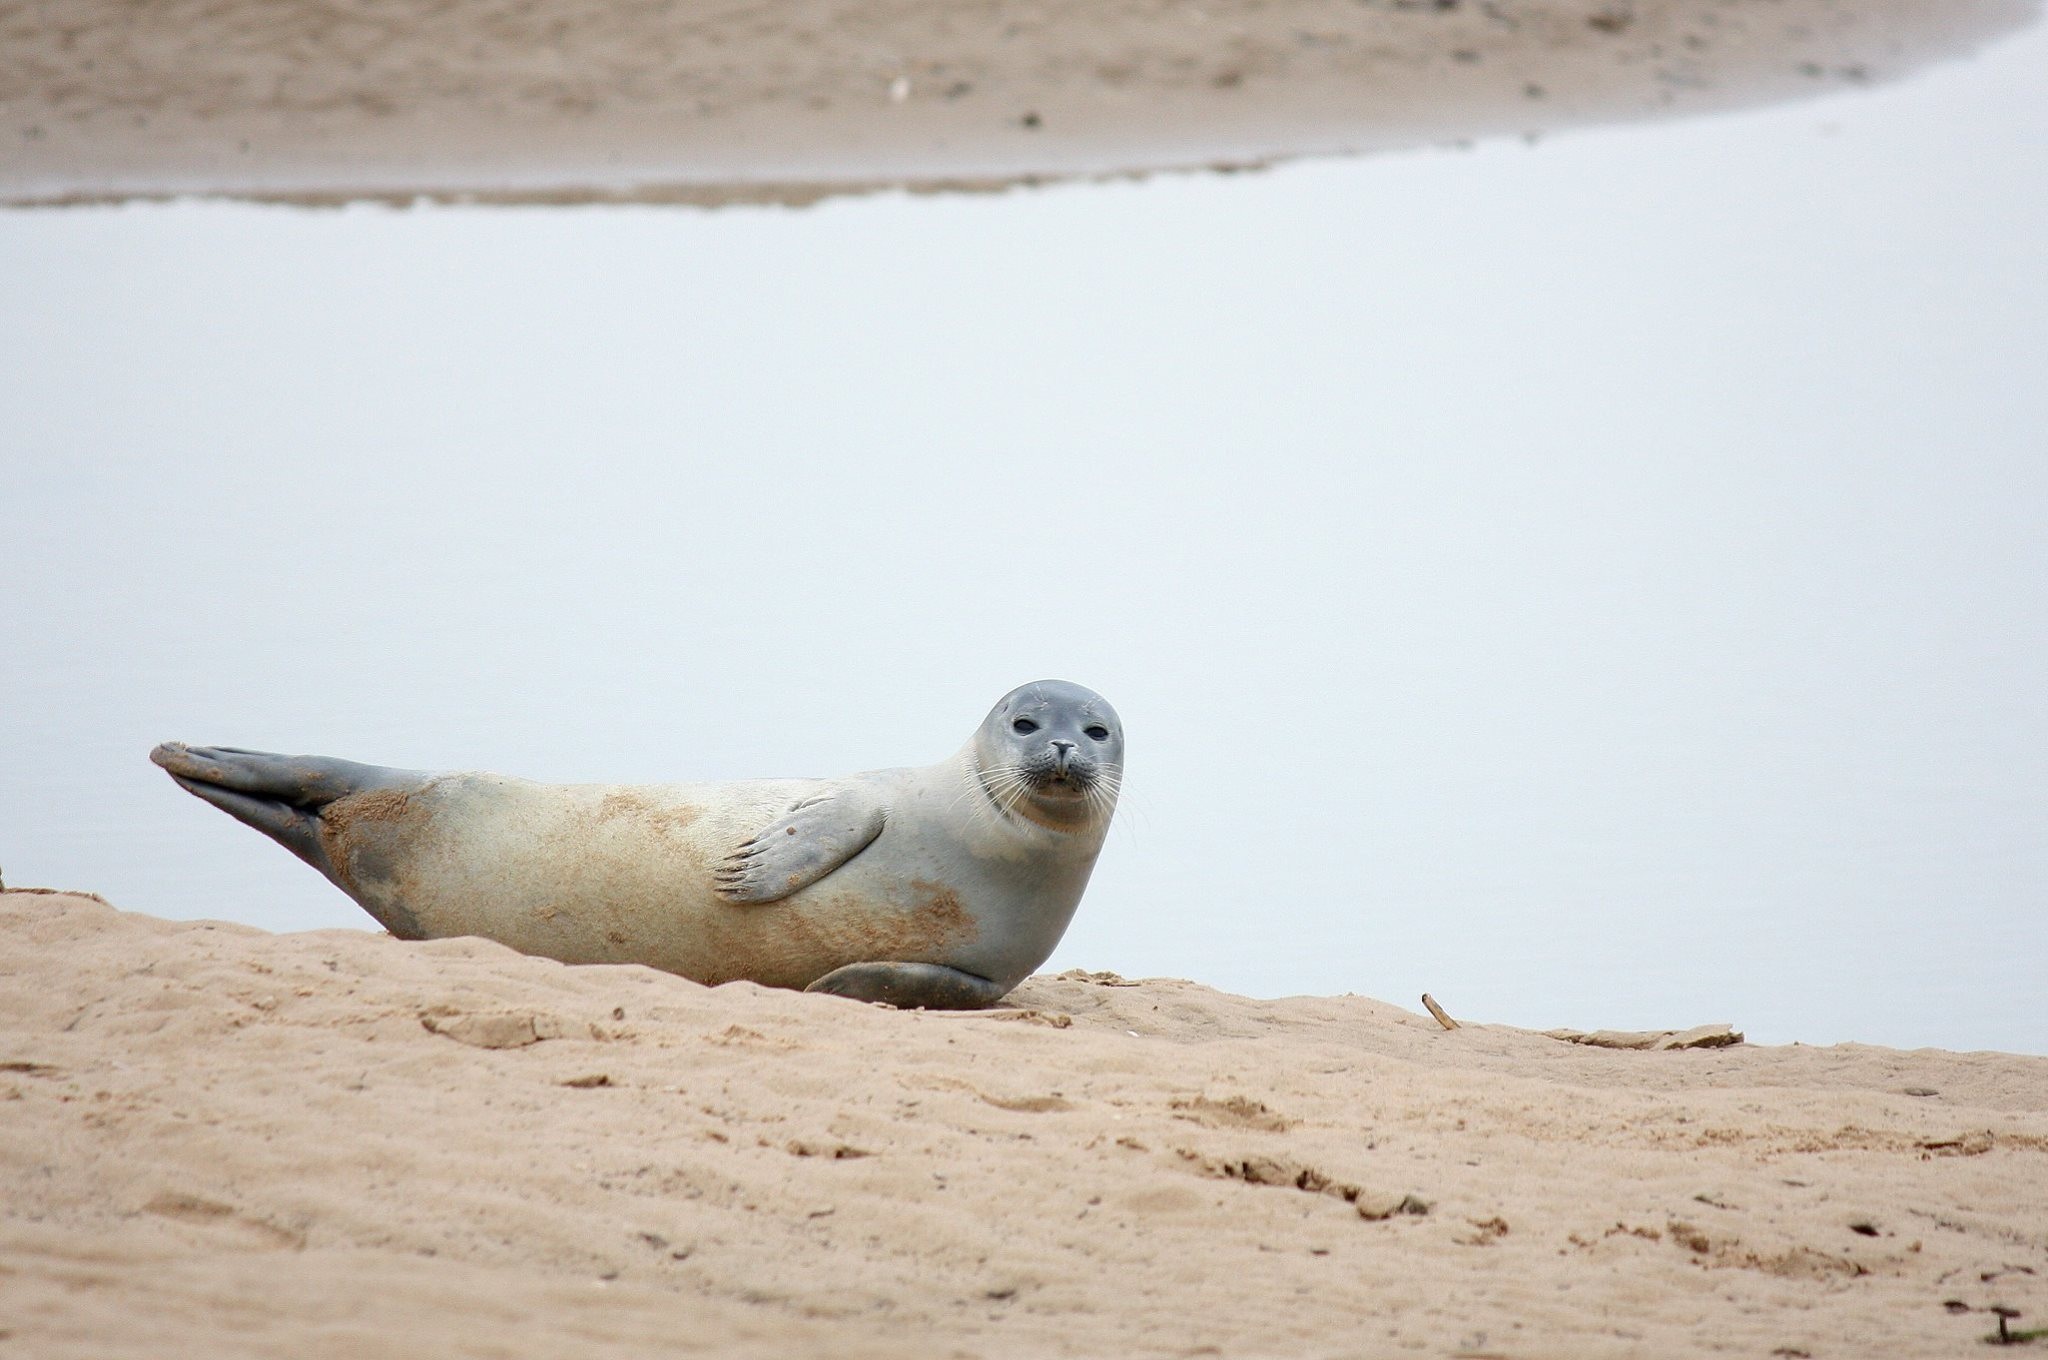
beach, sea, sand, ocean, bird, wildlife, mammal, seal, fauna, marine, seals, vertebrate, harbor seal, marine mammal